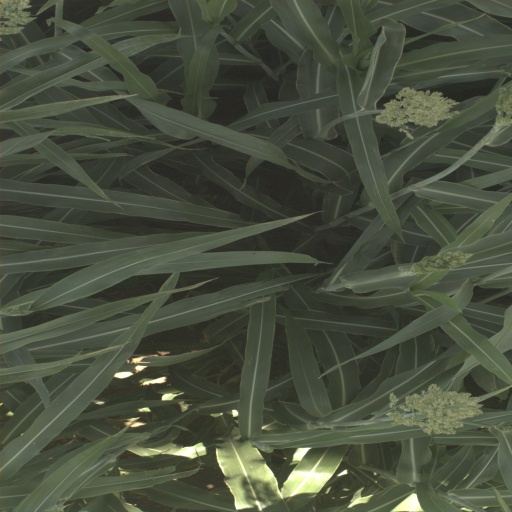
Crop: sorghum